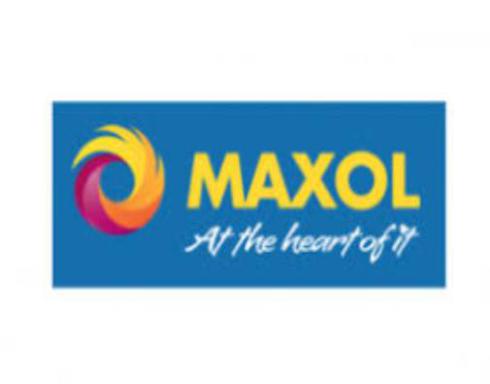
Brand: maxol
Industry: Others